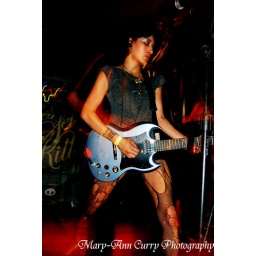
this was taken at the sky eats airplane show in pensacola at the legion on 5.25.09